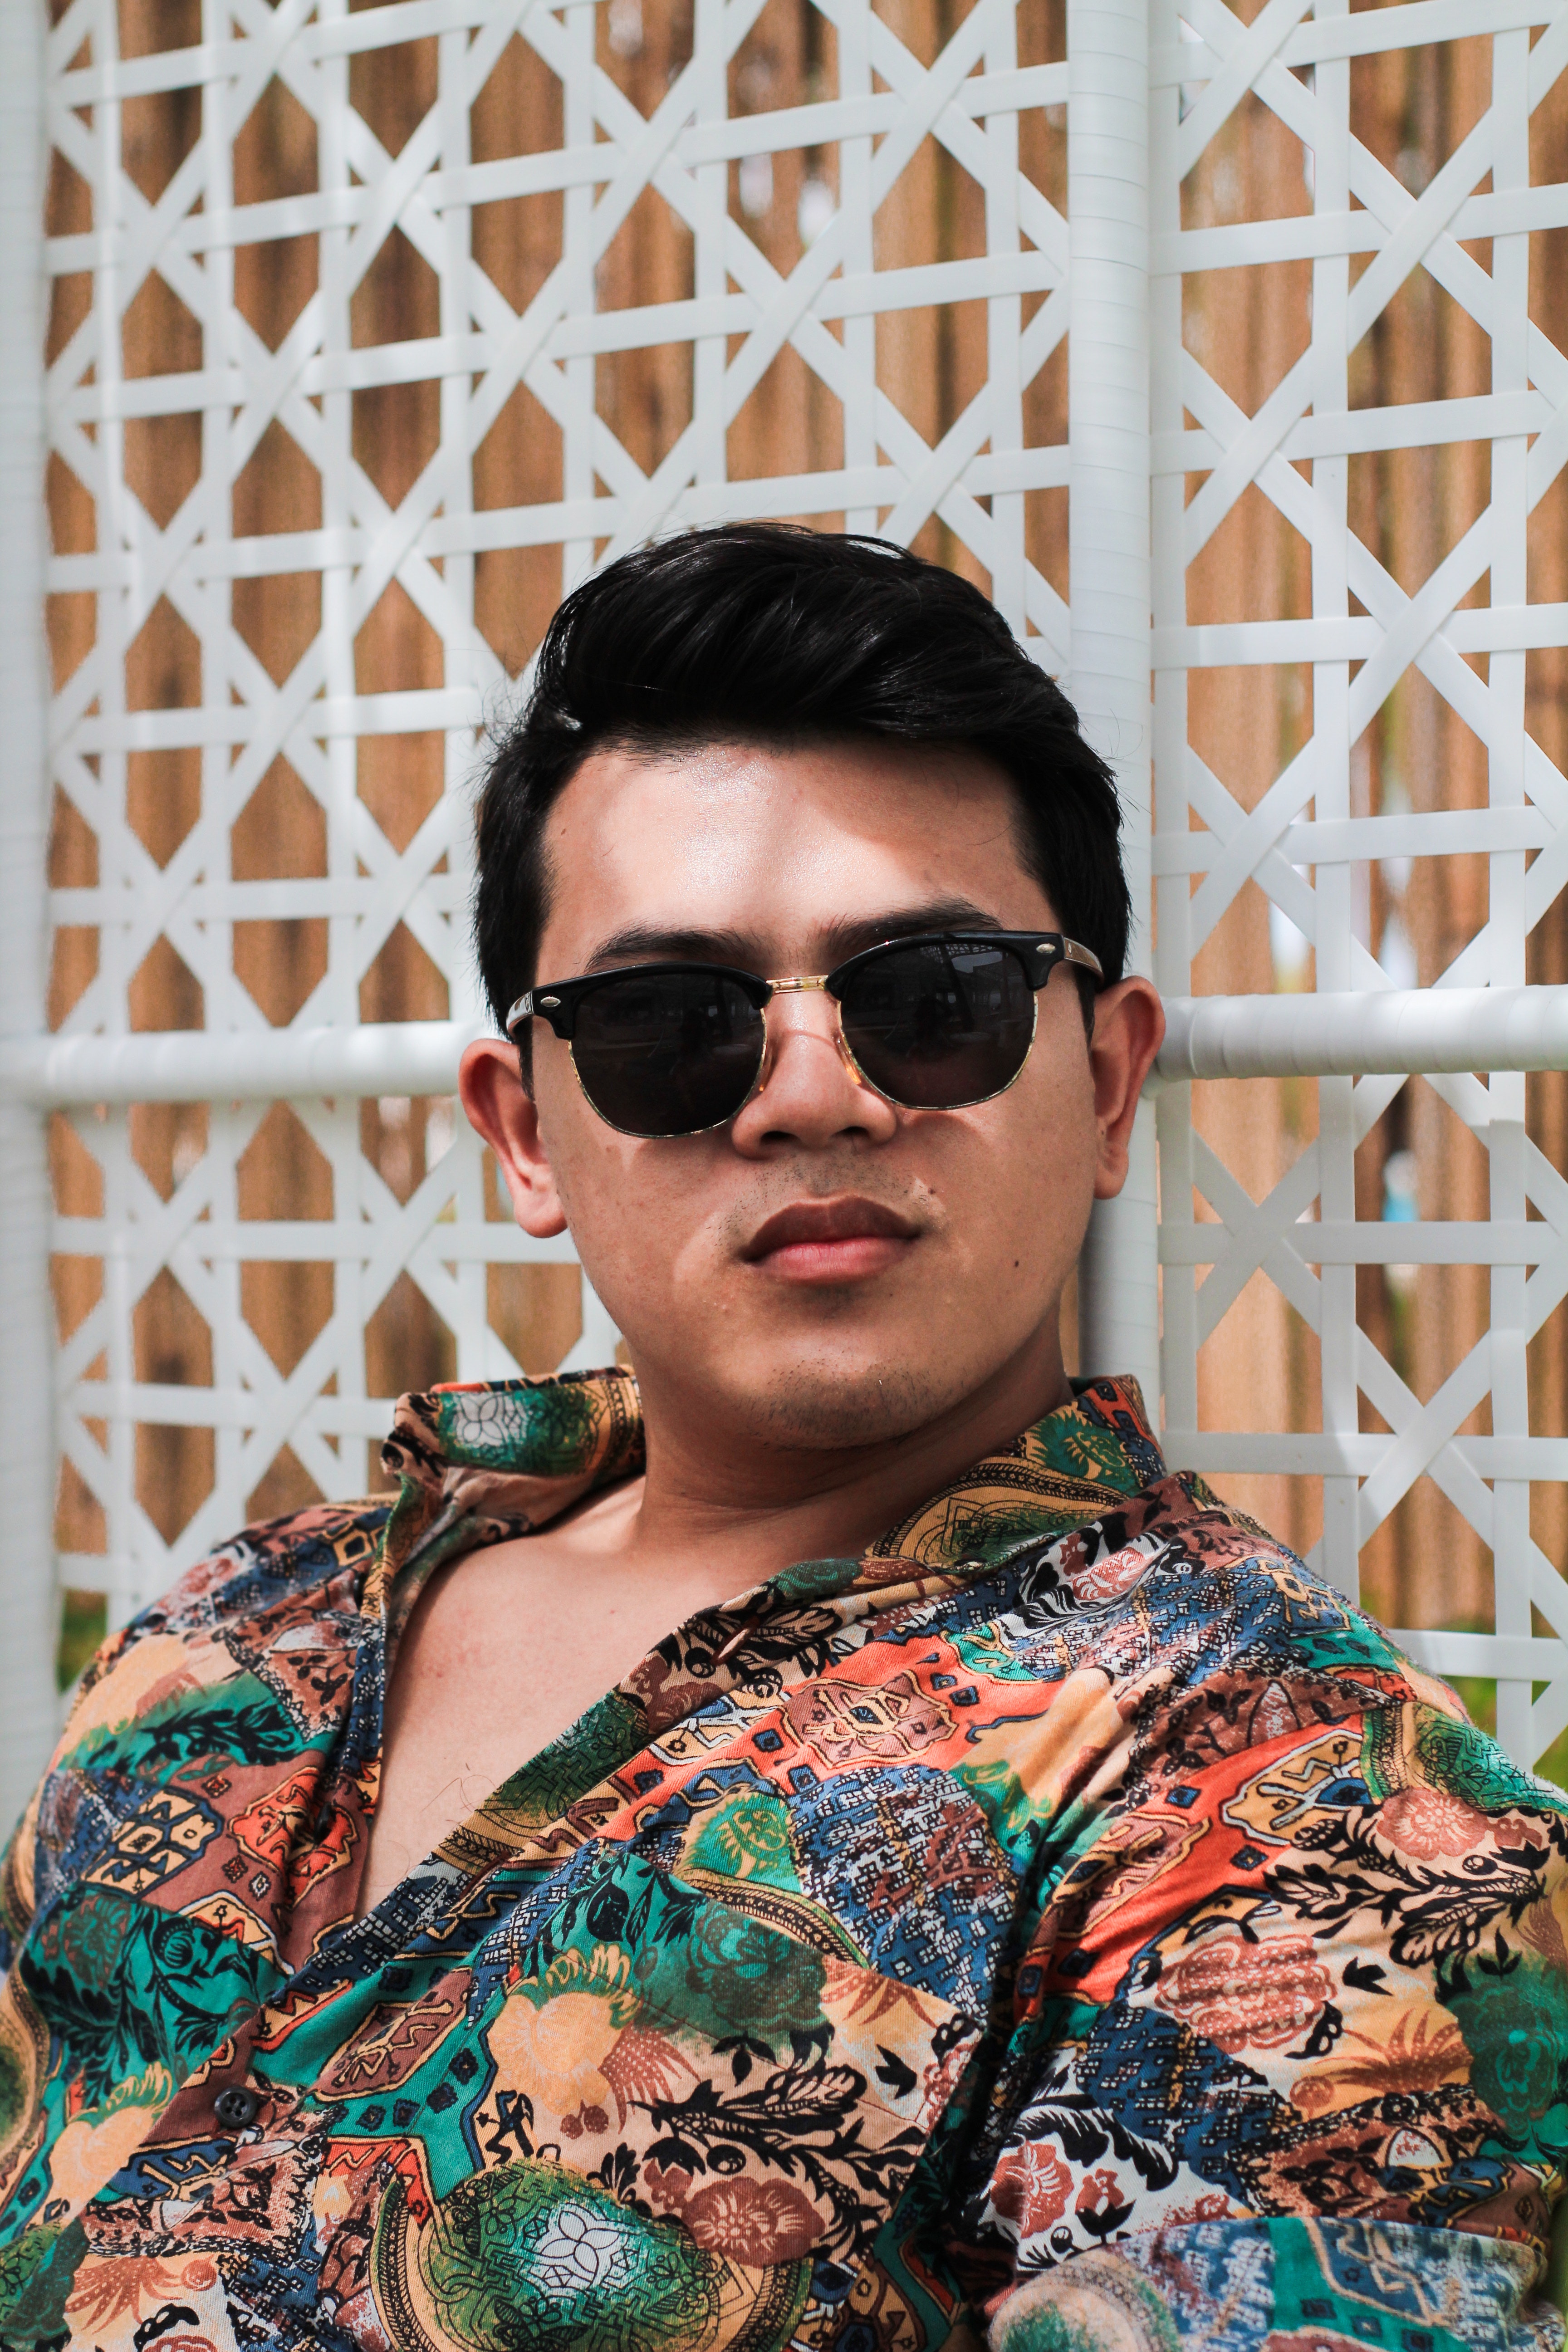
eyewear, hair, sunglasses, cool, glasses, fashion, vision care, photography, photo shoot, vacation, black hair